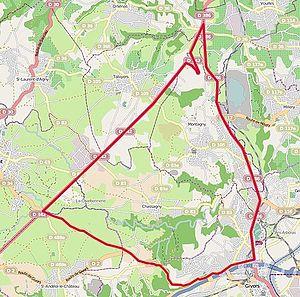
Le tracé du grand Prix de l’Automobile Club de France de Lyon en 1924, d'après les indications de
Le Grand Prix automobile de France 1924 est un Grand Prix qui s'est tenu à Lyon le 3 août 1924. Le vainqueur de cette épreuve a également reçu le titre honorifique de vainqueur du 2ᵉ Grand Prix automobile d'Europe.